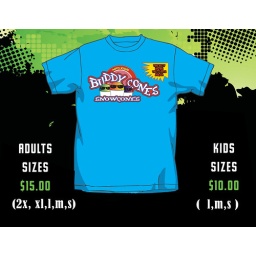
This is a mock up of a sign to be placed in the window of our snowcone stand advertising our t-shirts